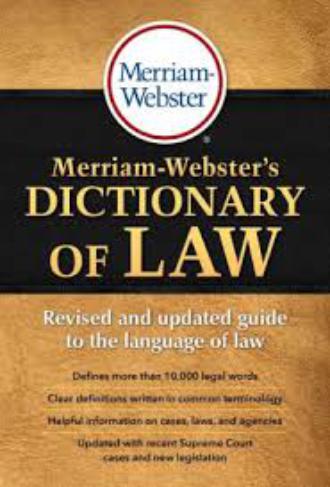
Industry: Others